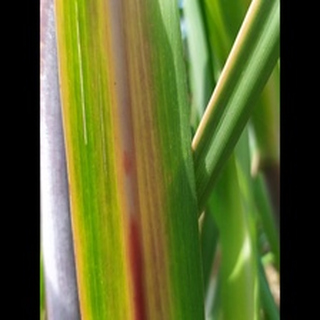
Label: sugarcane_yellow_leaf_disease